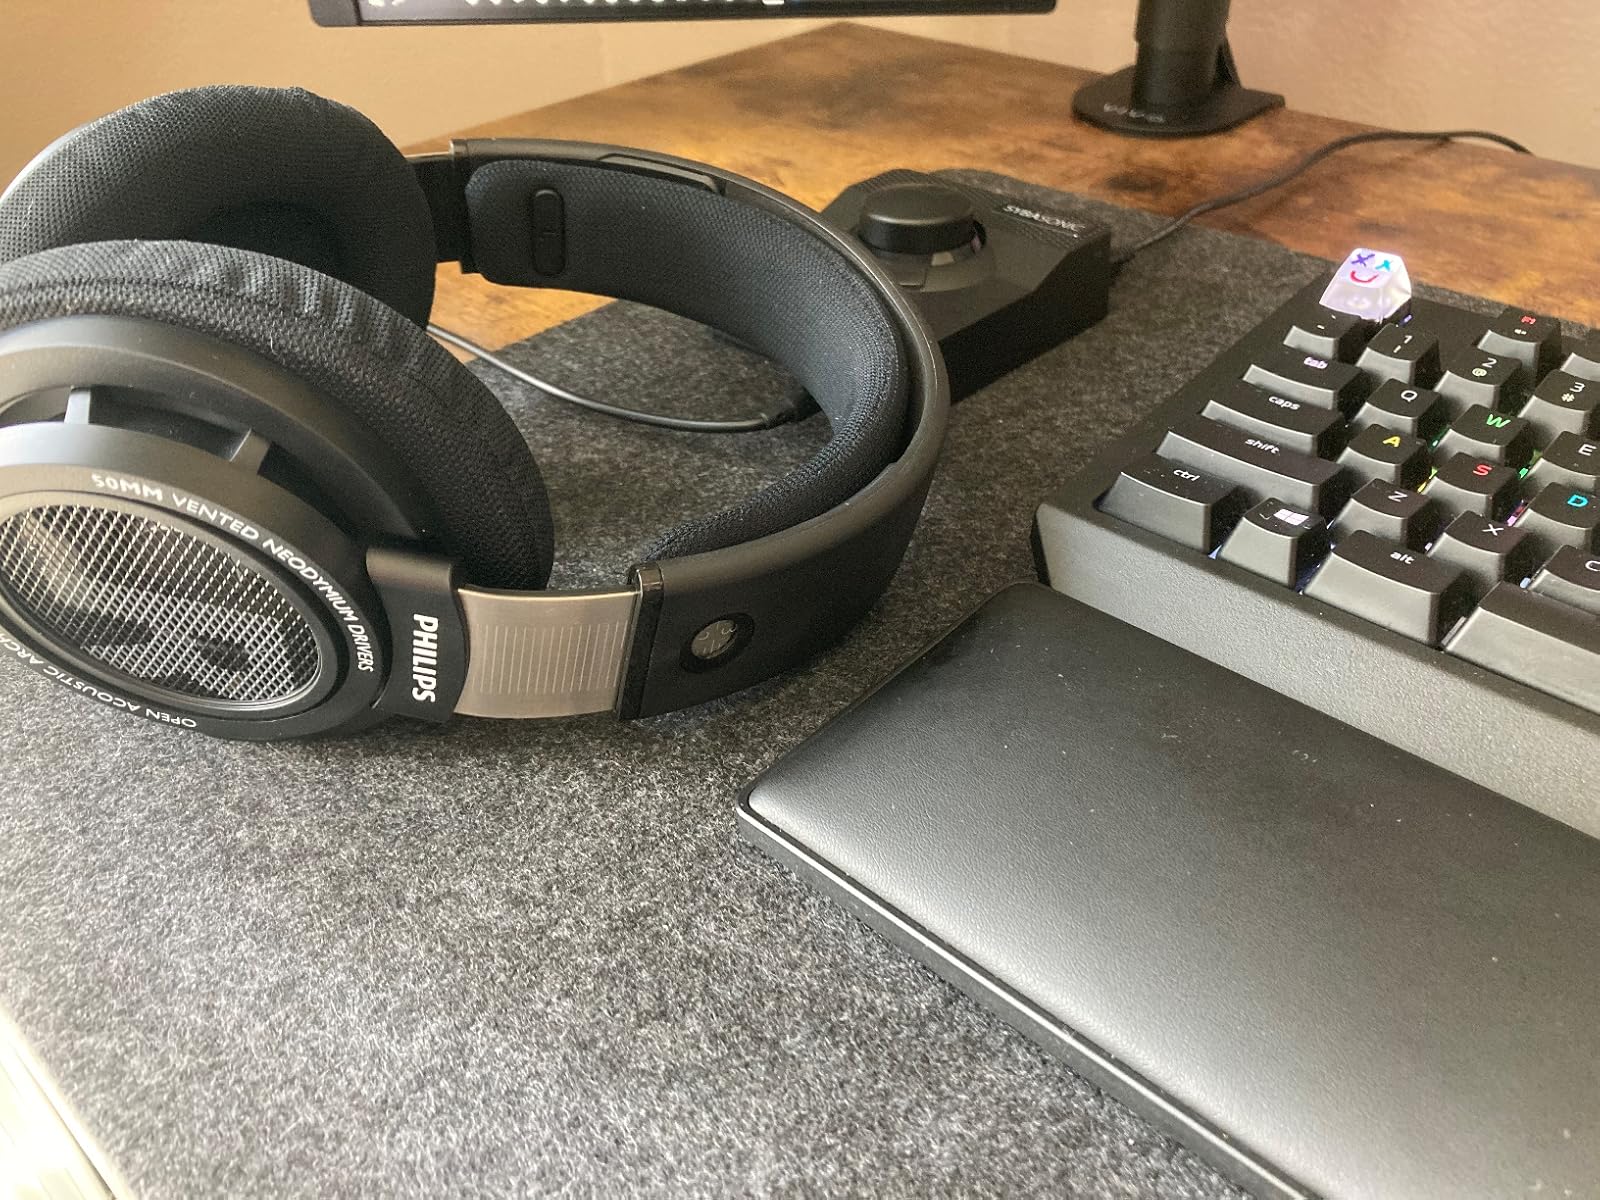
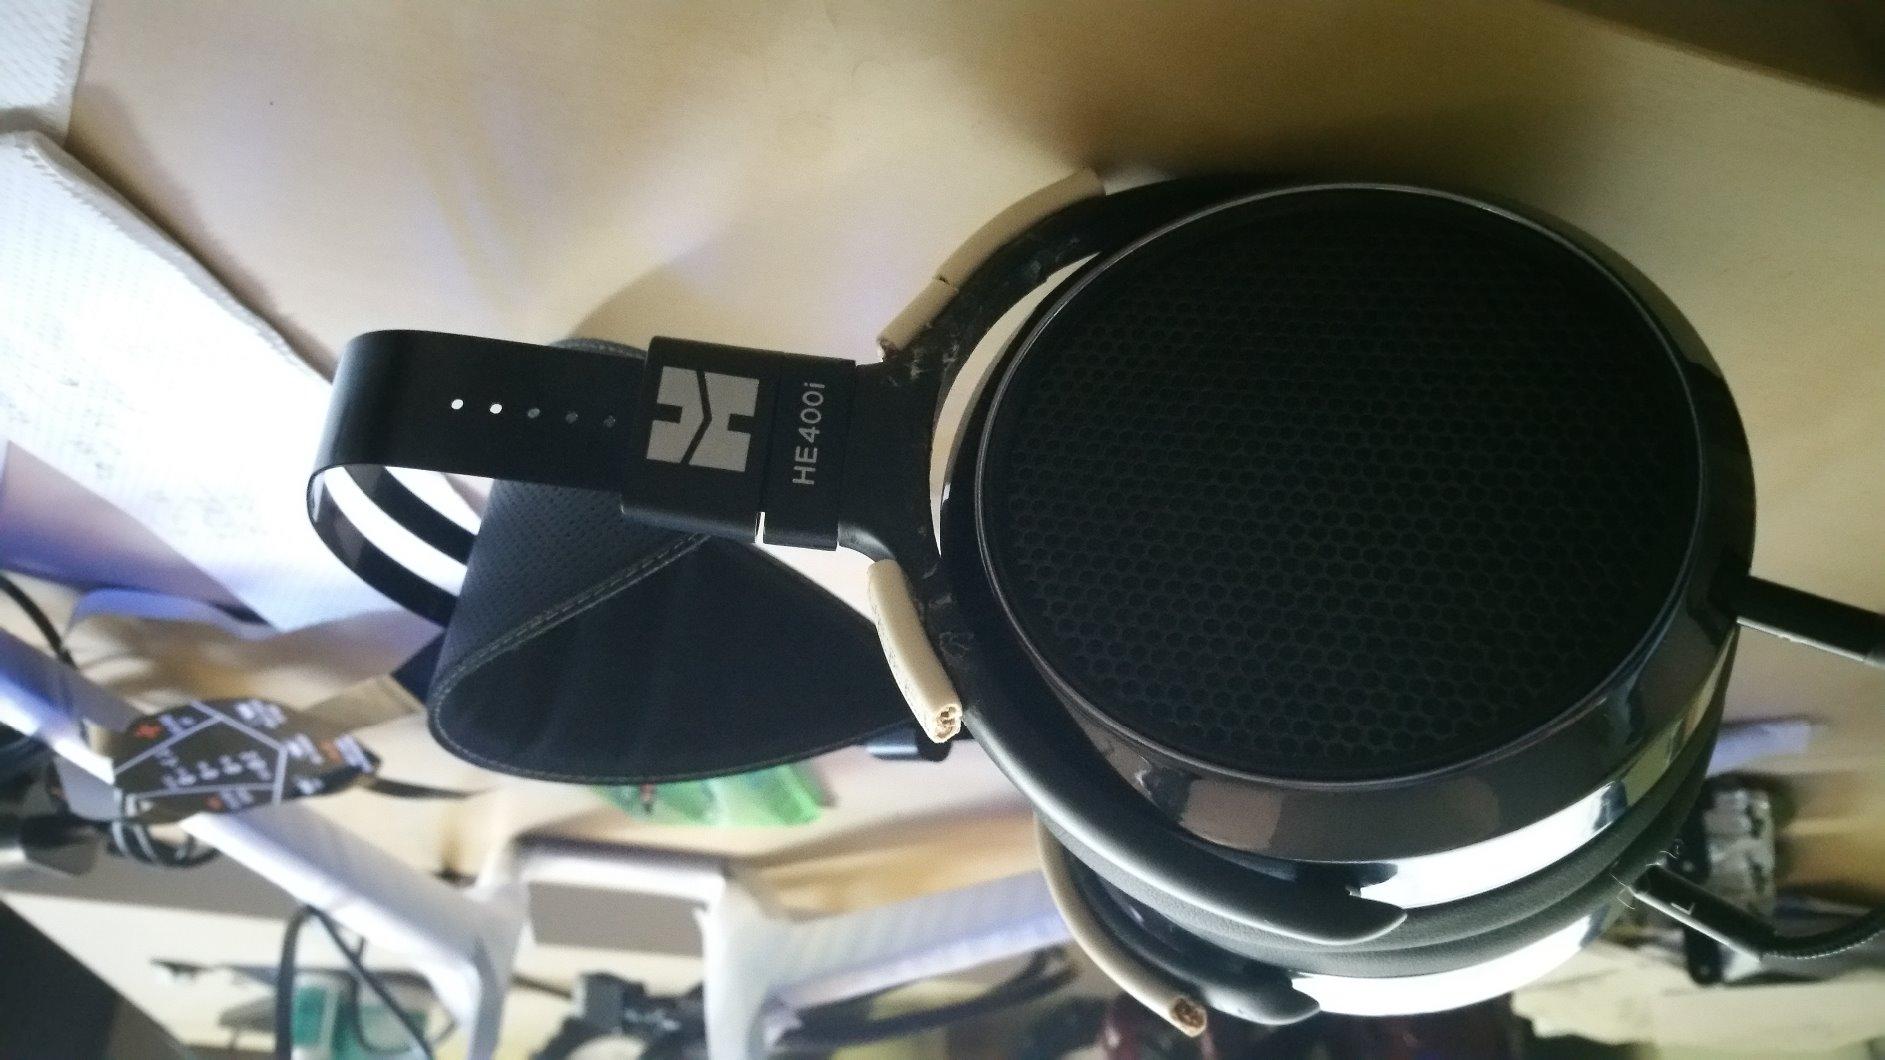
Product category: headphones
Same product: no